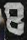
Number: 8